Marcadet–Poissonniers station

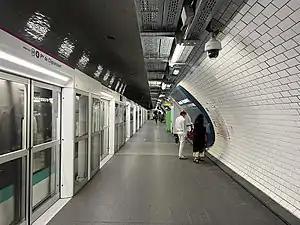
Line 4 platforms at Marcadet–Poissonniers

Marcadet–Poissonniers is a station of the Paris Métro, serving Line 4 and Line 12.